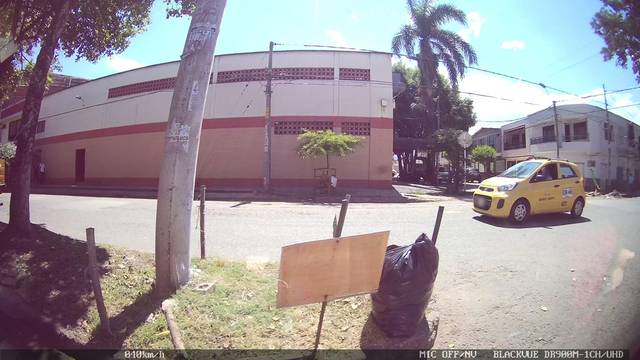
Region: Colombia
Coordinates: 3.45, -76.507